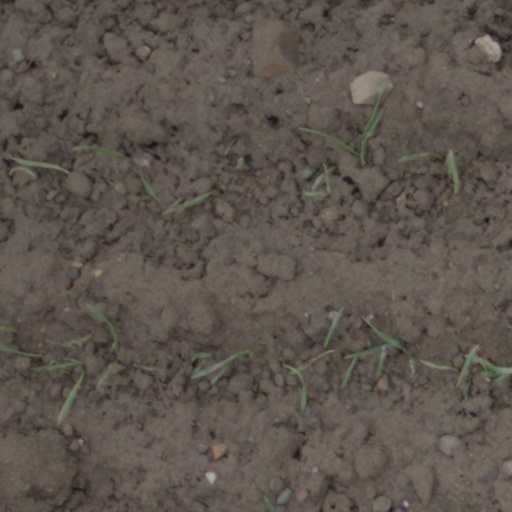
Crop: wheat